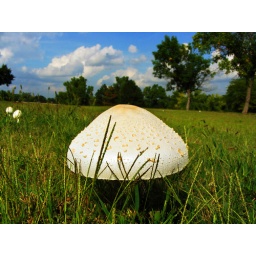
Clounds in the sky and on the ground